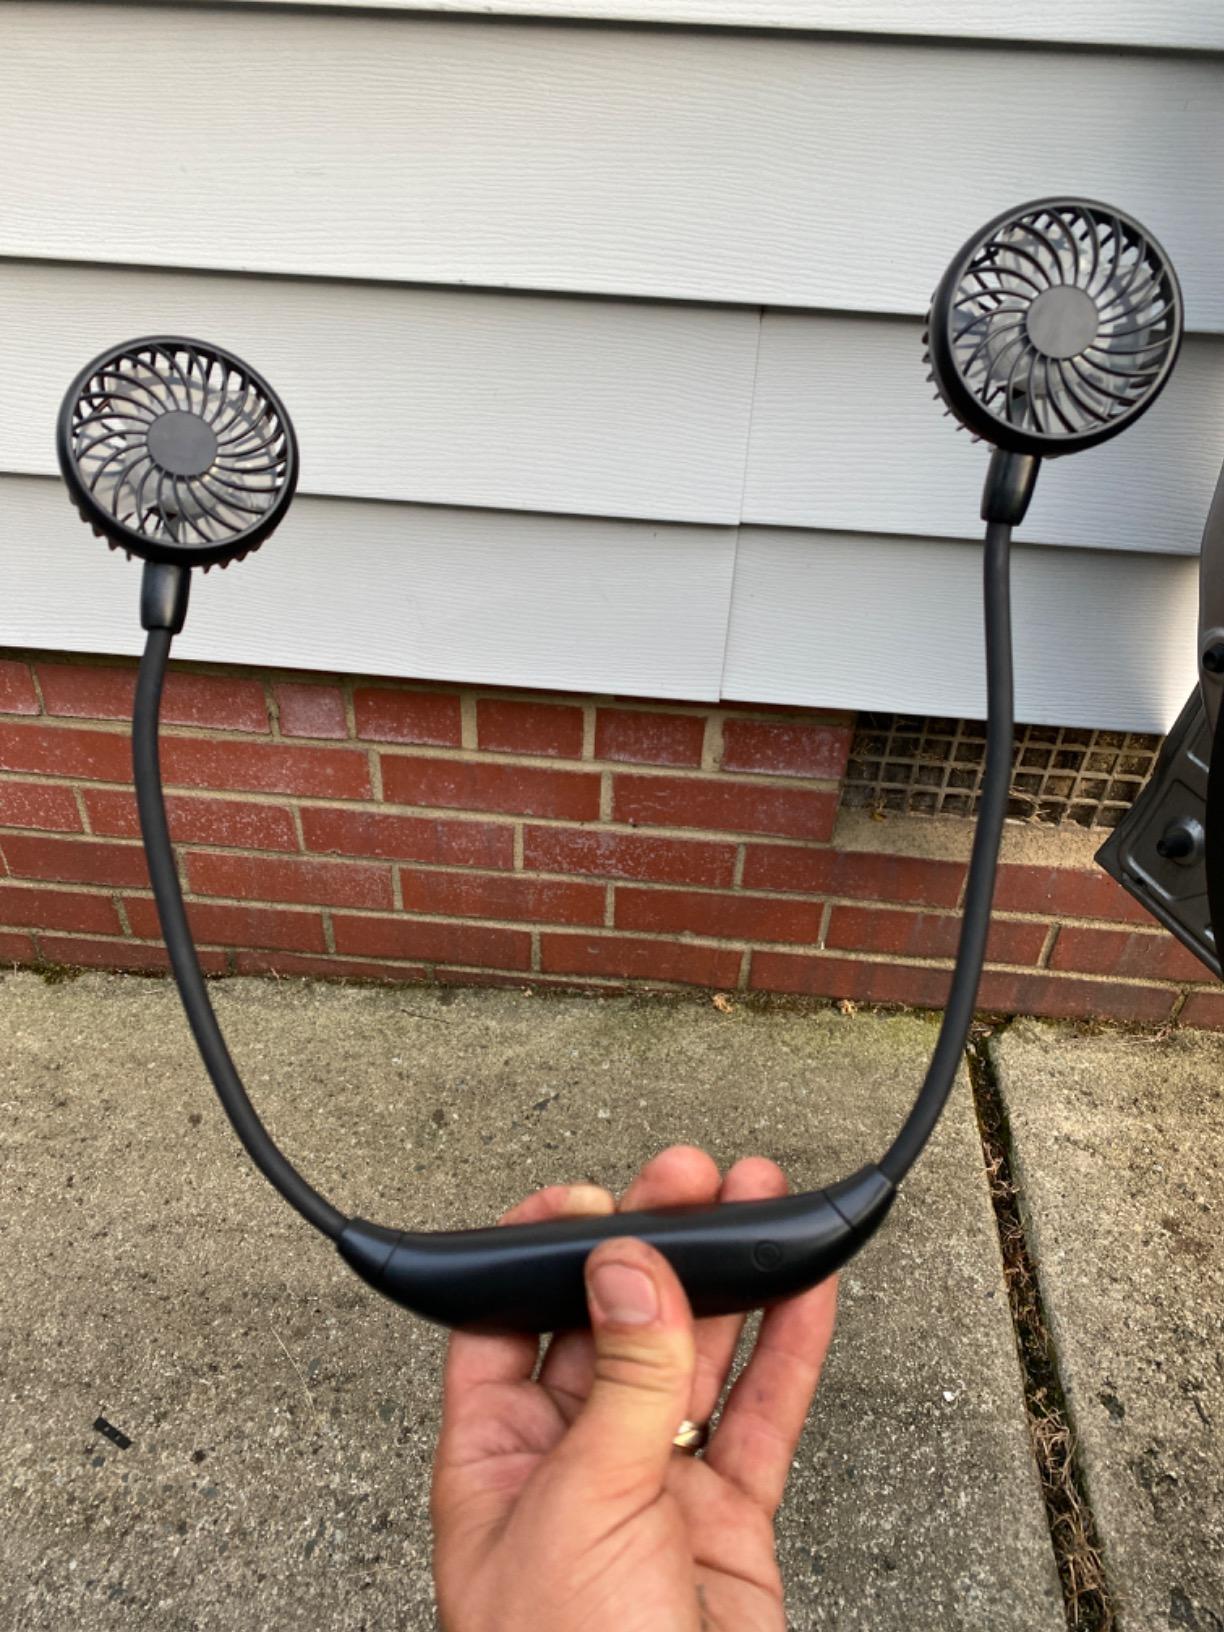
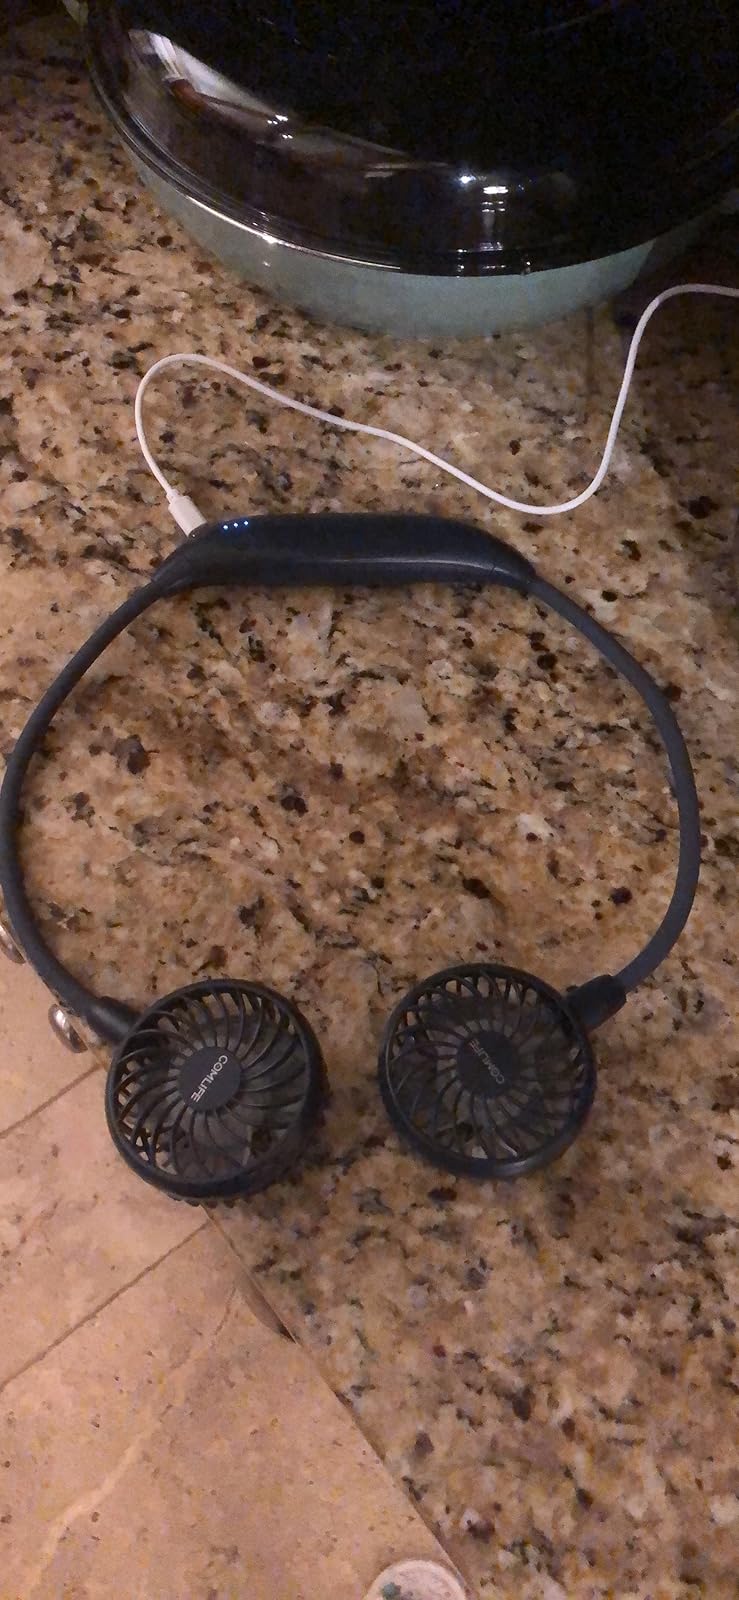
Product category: fan
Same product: yes